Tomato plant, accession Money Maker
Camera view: bottom (45 deg); turntable rotation: 300 degrees
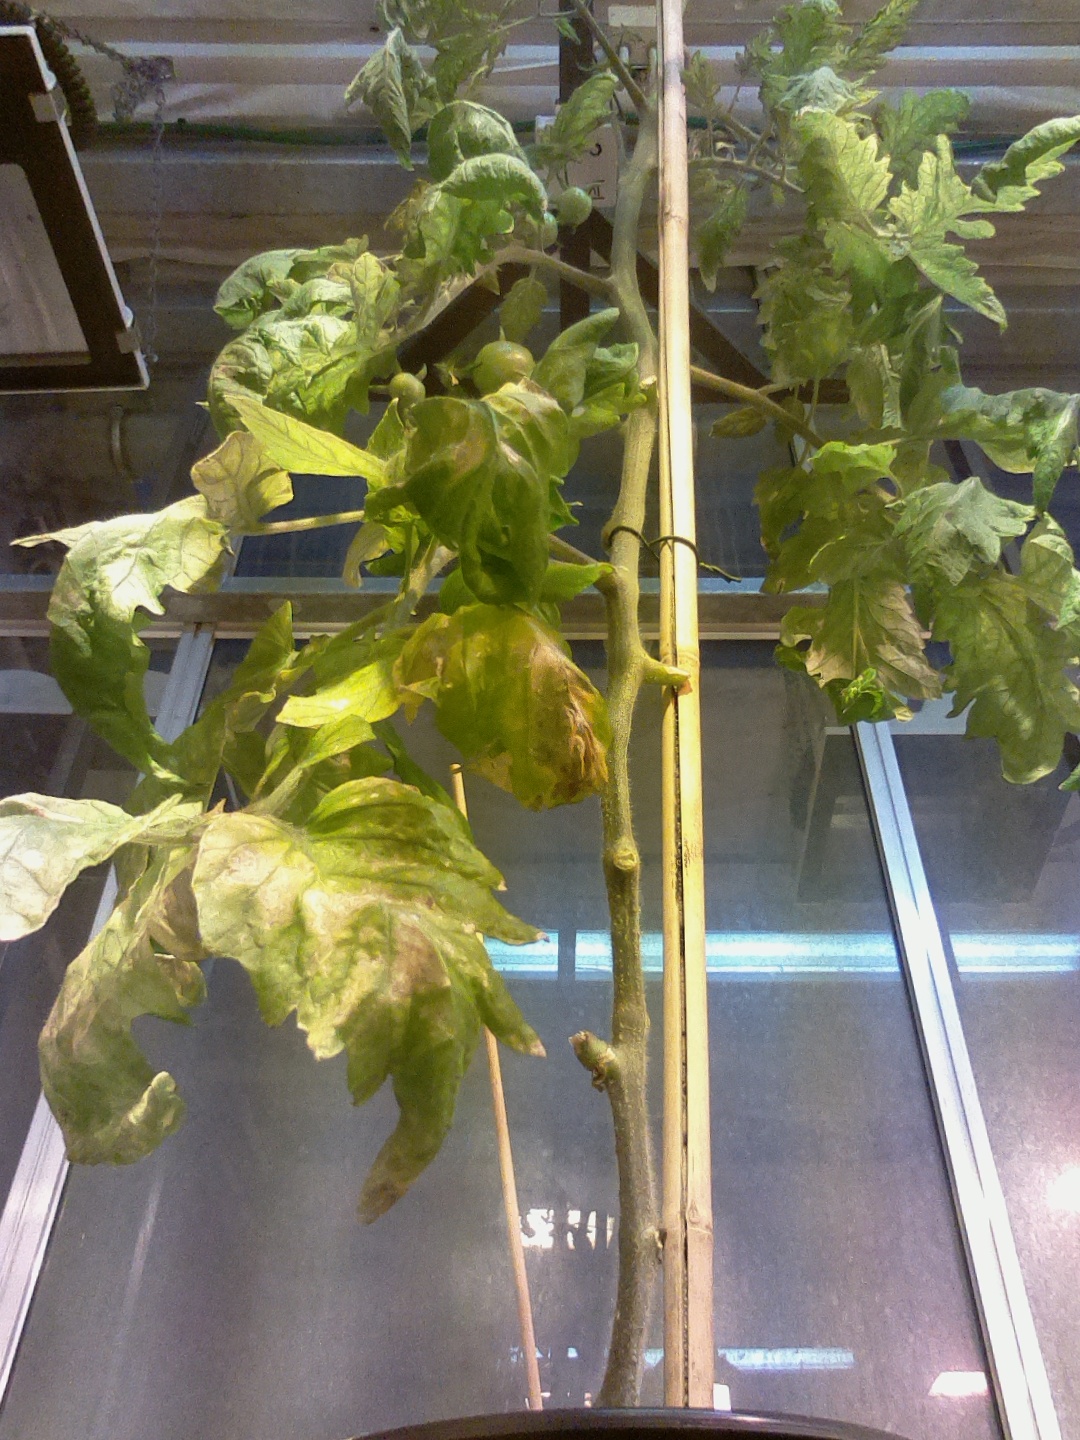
BBCH growth stage 78: 80% -90% of final fruit size